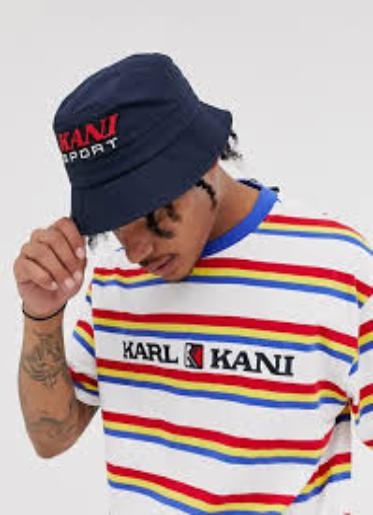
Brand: Karl Kani-1
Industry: Clothes